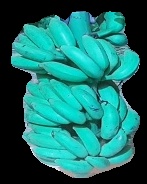
Variety: elakki-bale
Grade: grade3